Fleming College

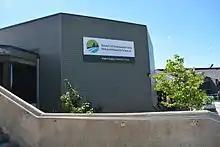
Frost Campus, Front Entrance

St. Joseph's Convent was the original location of the college's Lindsay campus in 1967. The college acquired its own facilities by 1973 and, in turn, this site was named the Frost Campus (in honour of Leslie Frost). Frost Campus is Fleming's School of Environmental and Natural Resource Sciences, which focuses on environmental and natural resource education (including earth resources, fish and wildlife, and GIS). In 2004, the campus expanded with a new environmental technology wing.